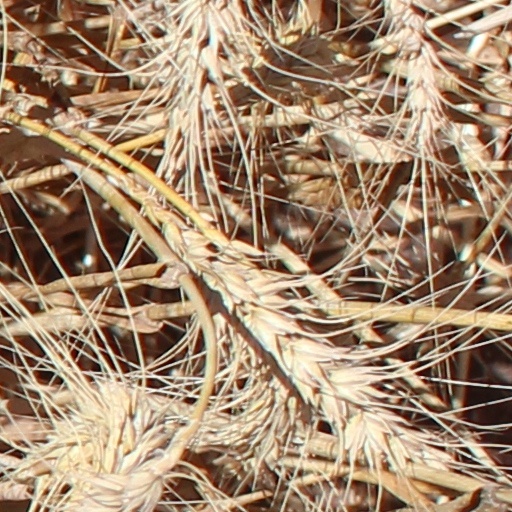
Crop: wheat